Andrea Masiello

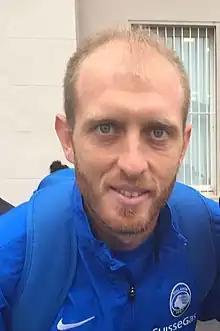
Masiello with Atalanta in 2016

Andrea Masiello (born 5 February 1986) is an Italian professional footballer who plays as a centre-back for club Südtirol. He is perhaps best known for match-fixing in the Derby of Puglia, whilst playing for Bari, scoring an own goal to guarantee Lecce survival in Serie A. He was banned 26 months for selling the matches Salernitana–Bari, Bari–Sampdoria, Palermo–Bari, Bari–Lecce and Bologna–Bari.